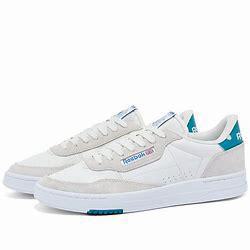
Brand: Reebok
Model: Court Peak